16th Summit of the Non-Aligned Movement

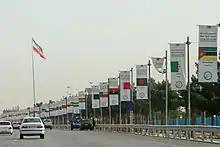
Flags of countries in attendance along with the motto put up for the summit in Tehran

As of August 2012, the organisation consists of 120 member states, including the non-UN member state of Palestine, and 21 other observer countries. The countries of the Non-Aligned Movement represent nearly two-thirds of the United Nations' members and contain 55% of the world's population.